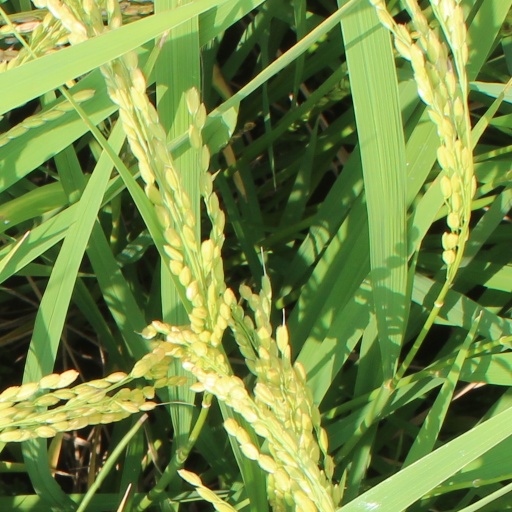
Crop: rice